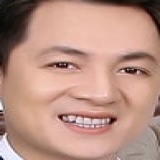
ca sĩ Đăng Khôi